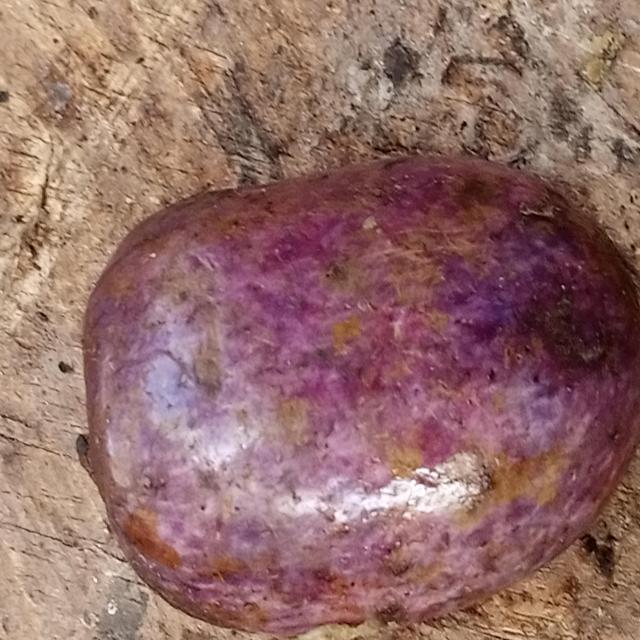
Plum grade: bruised